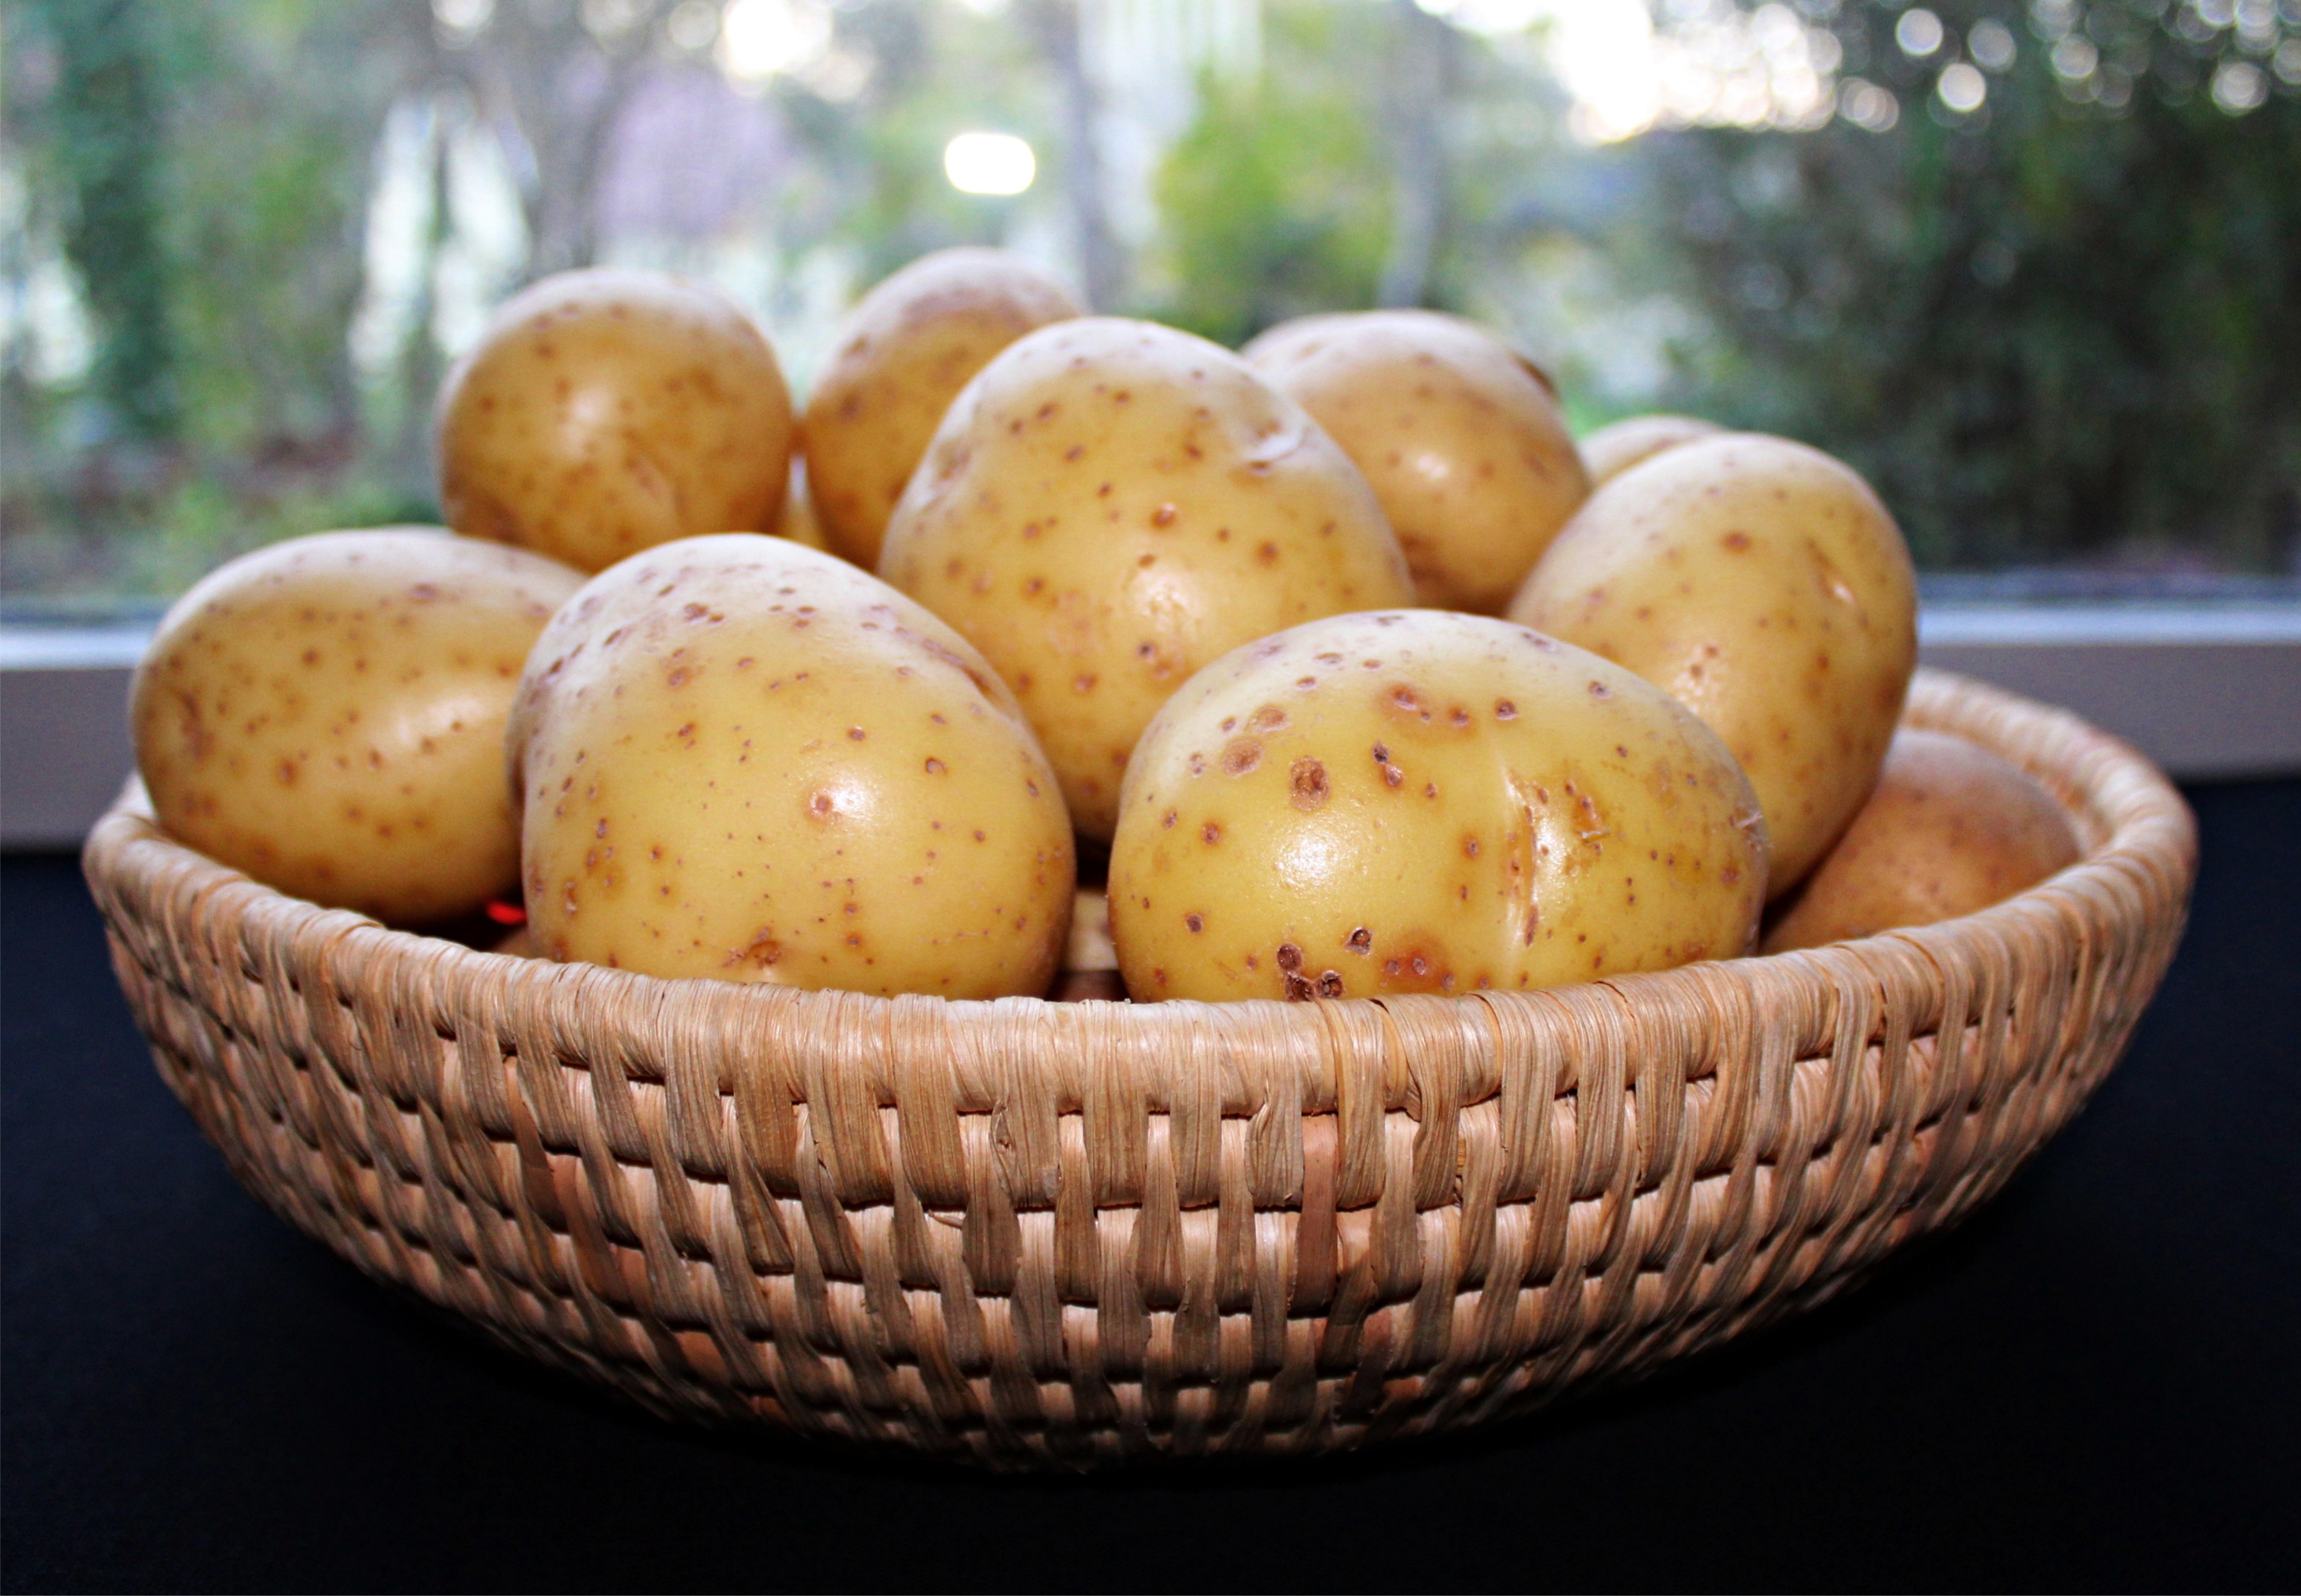
plant, fruit, food, produce, vegetable, potato, tubers, potatoes, flowering plant, farmland fruit, root vegetable, tuber crop, vegetable fruit, land plant, potato and tomato genus